Our Lady of the Rosary Cathedral, Cabimas

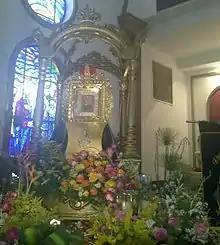
Internal view

The Our Lady of the Rosary Cathedral or simply Cathedral of Cabimas (more formally called Cathedral of Our Lady of the Rosary Church of Cabimas), is the Mother Church of Cabimas, in the state of Zulia in Venezuela. Is a nineteenth-century building and is the seat of the Roman Catholic Diocese of Cabimas.